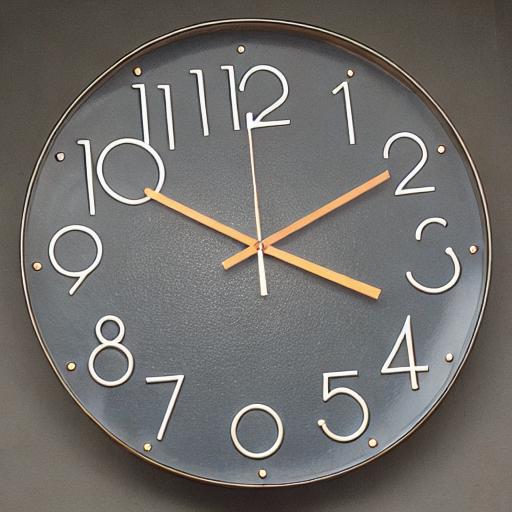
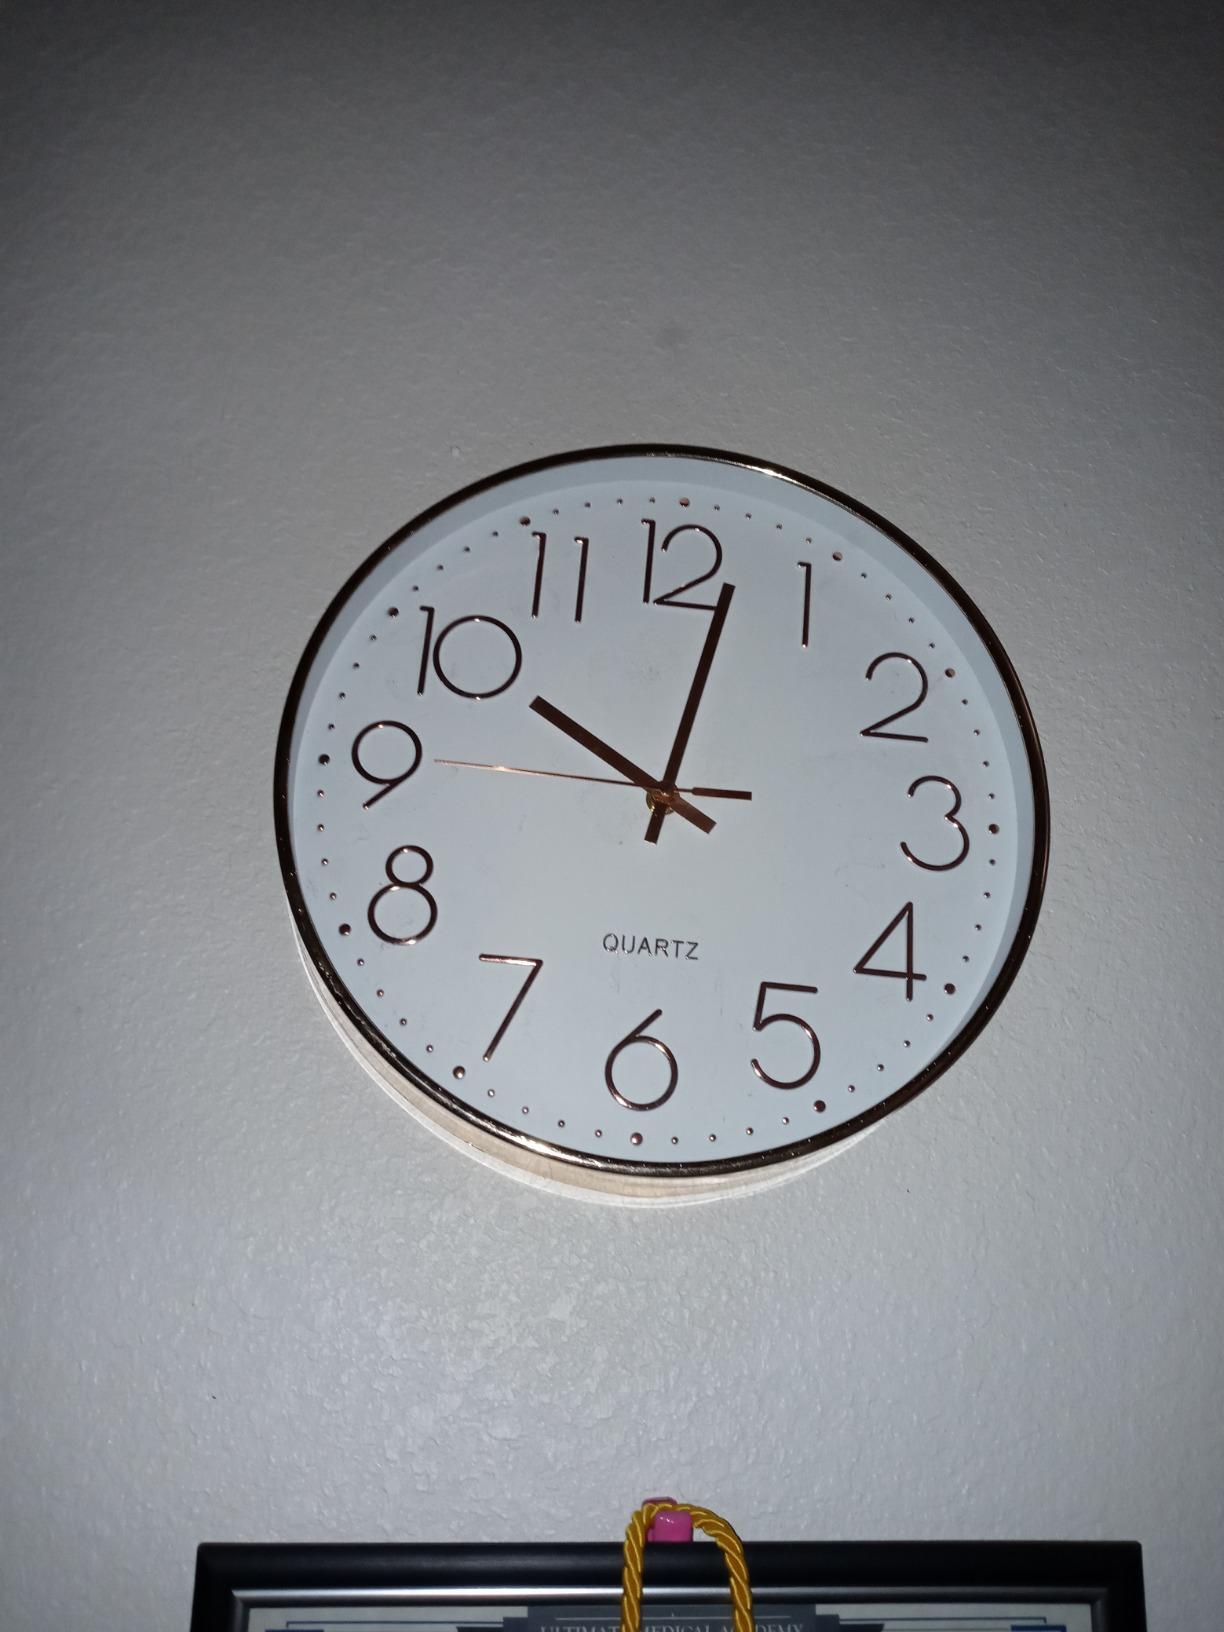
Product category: clock
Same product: no